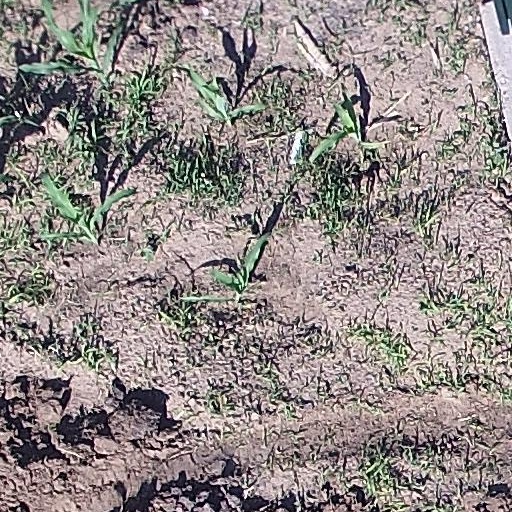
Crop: maize; corn